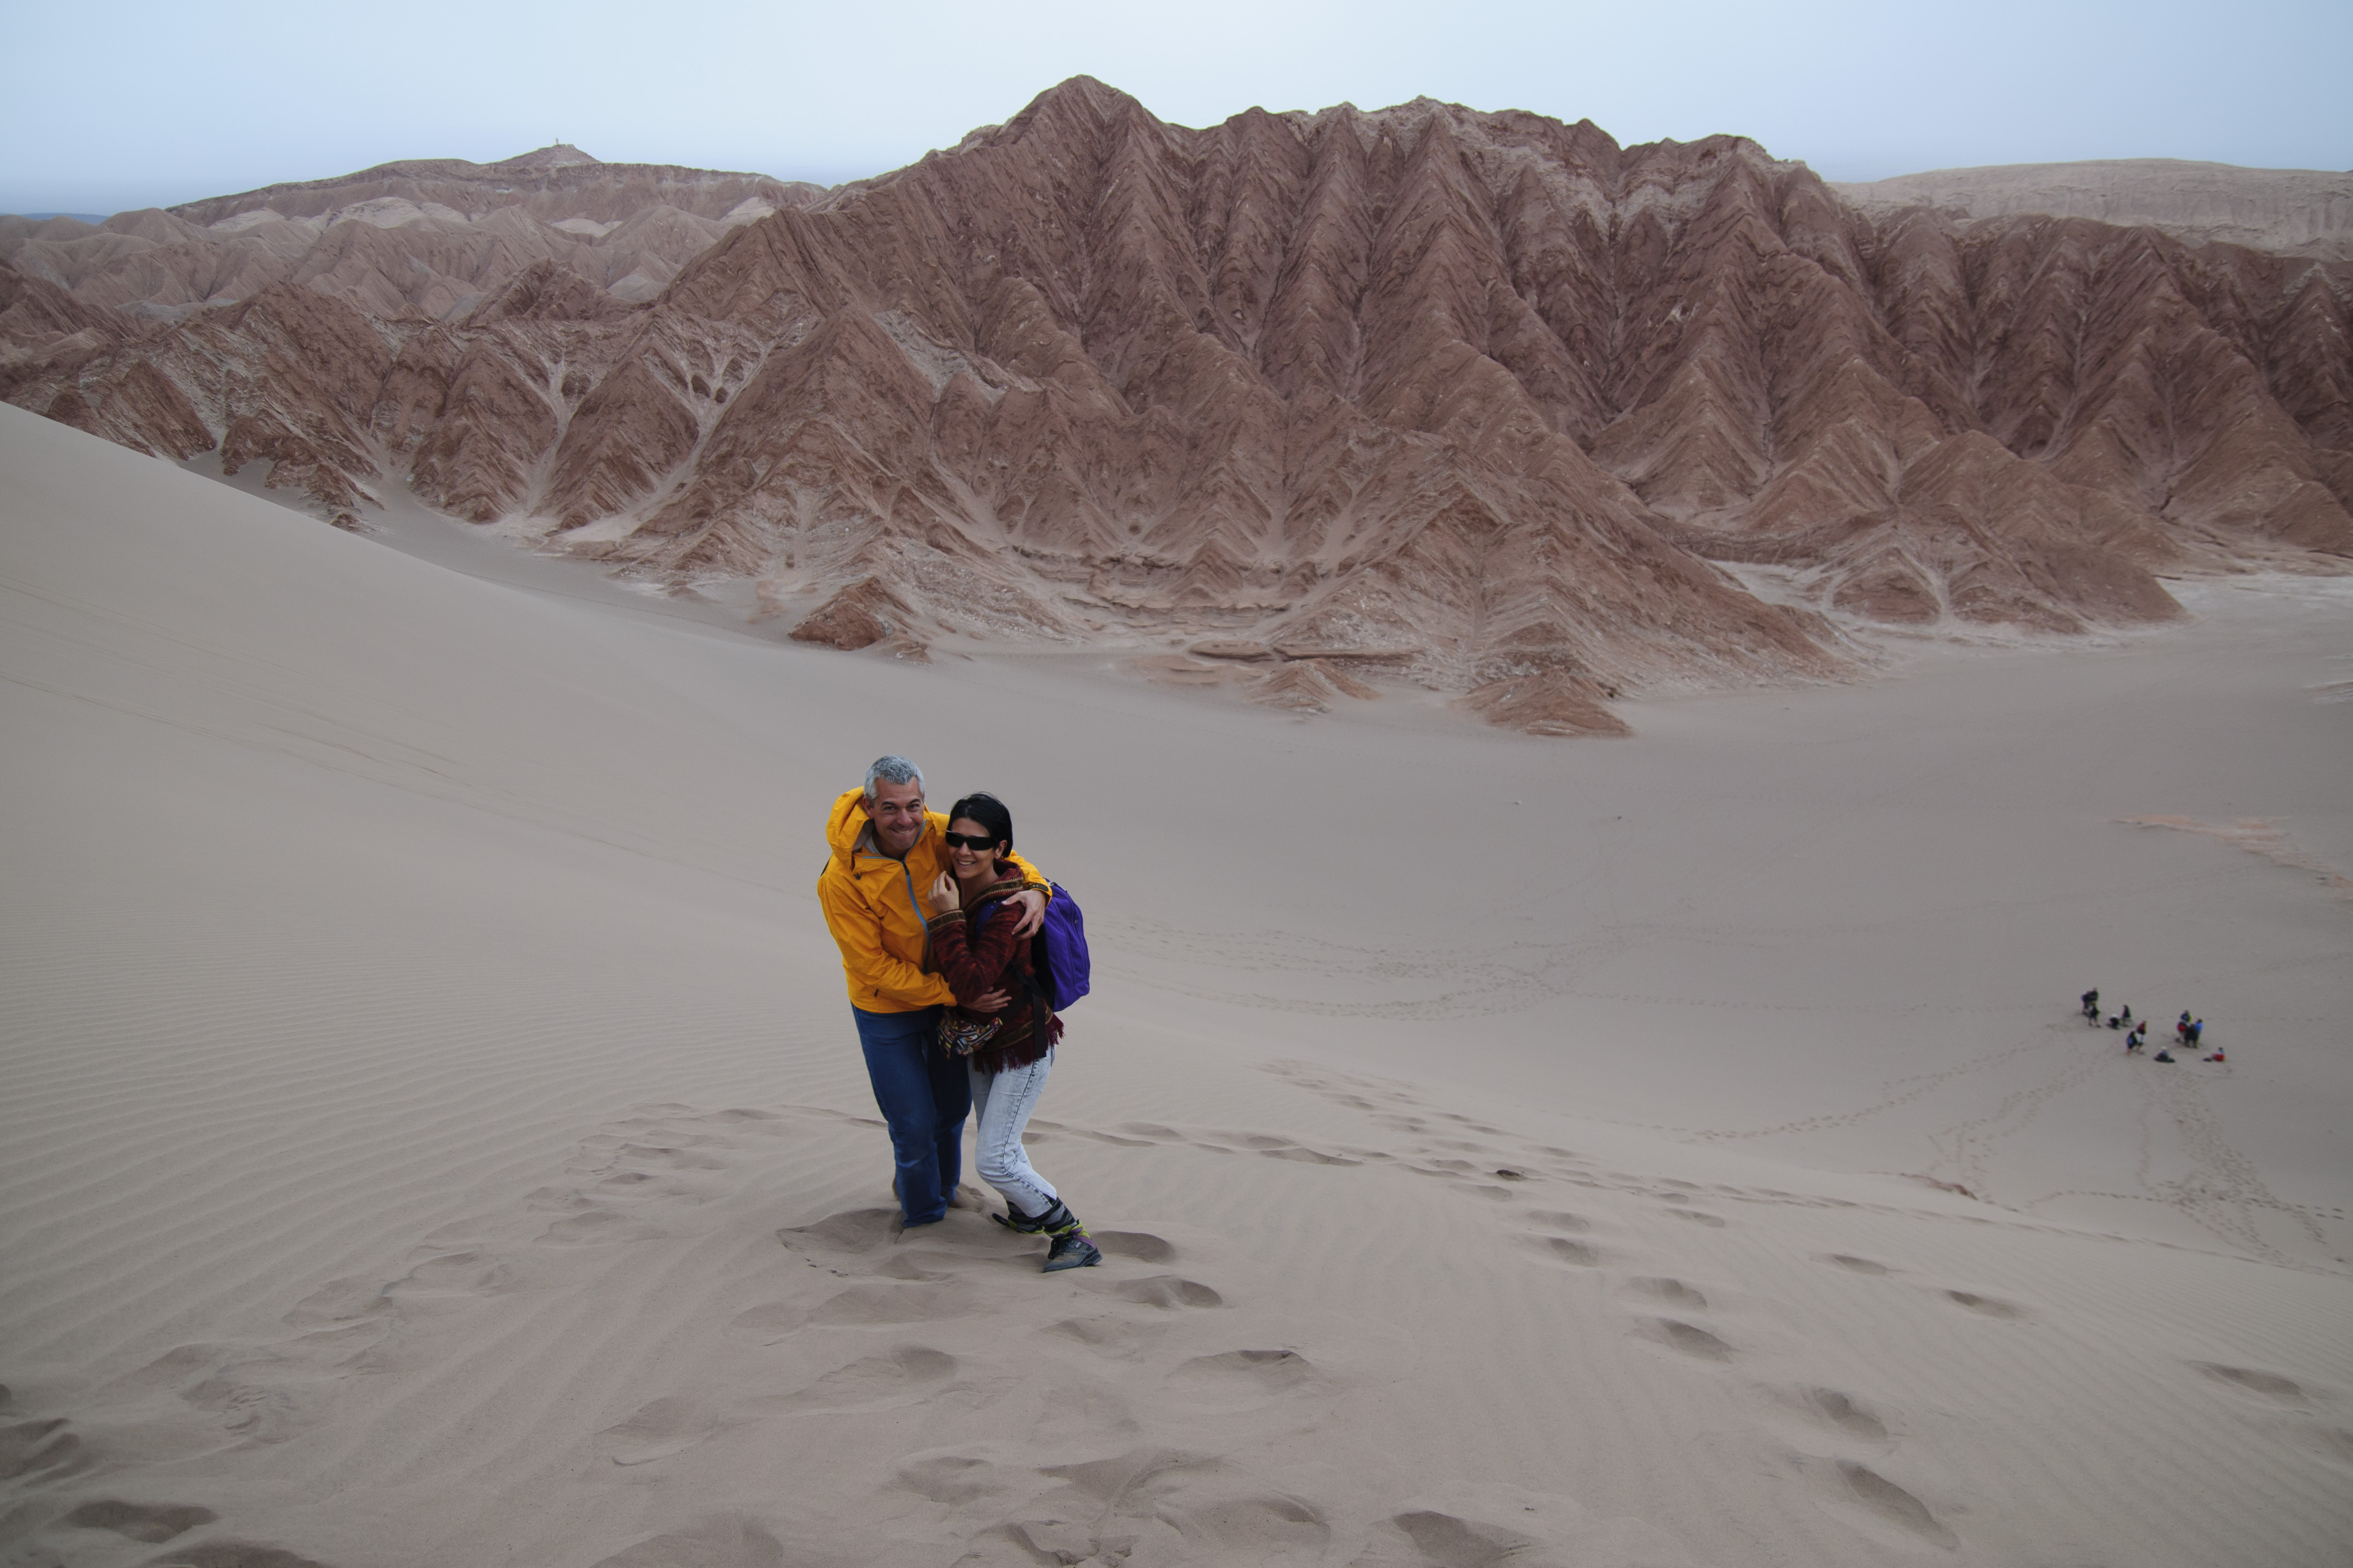
landscape, sand, mountain, desert, nikon, chile, plateau, wadi, sanpedrodeatacama, d300, landform, natural environment, geographical feature, aeolian landform, geological phenomenon